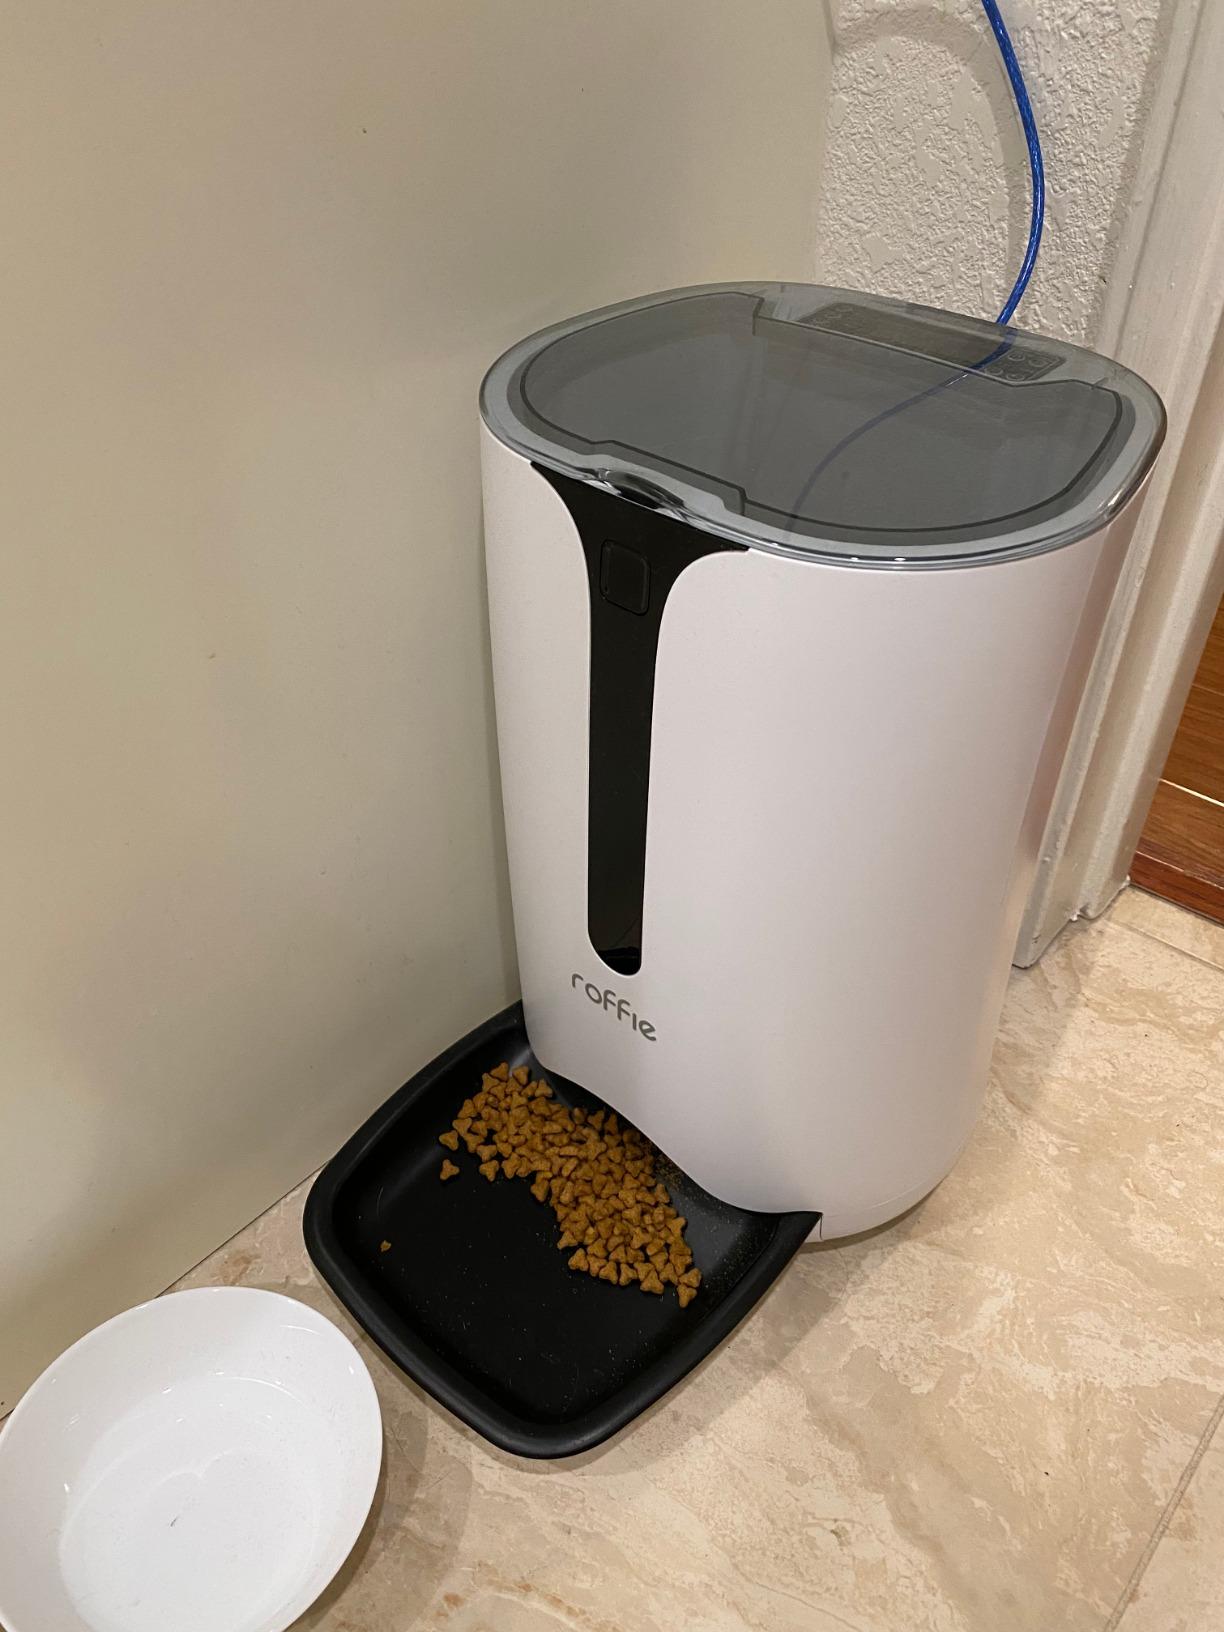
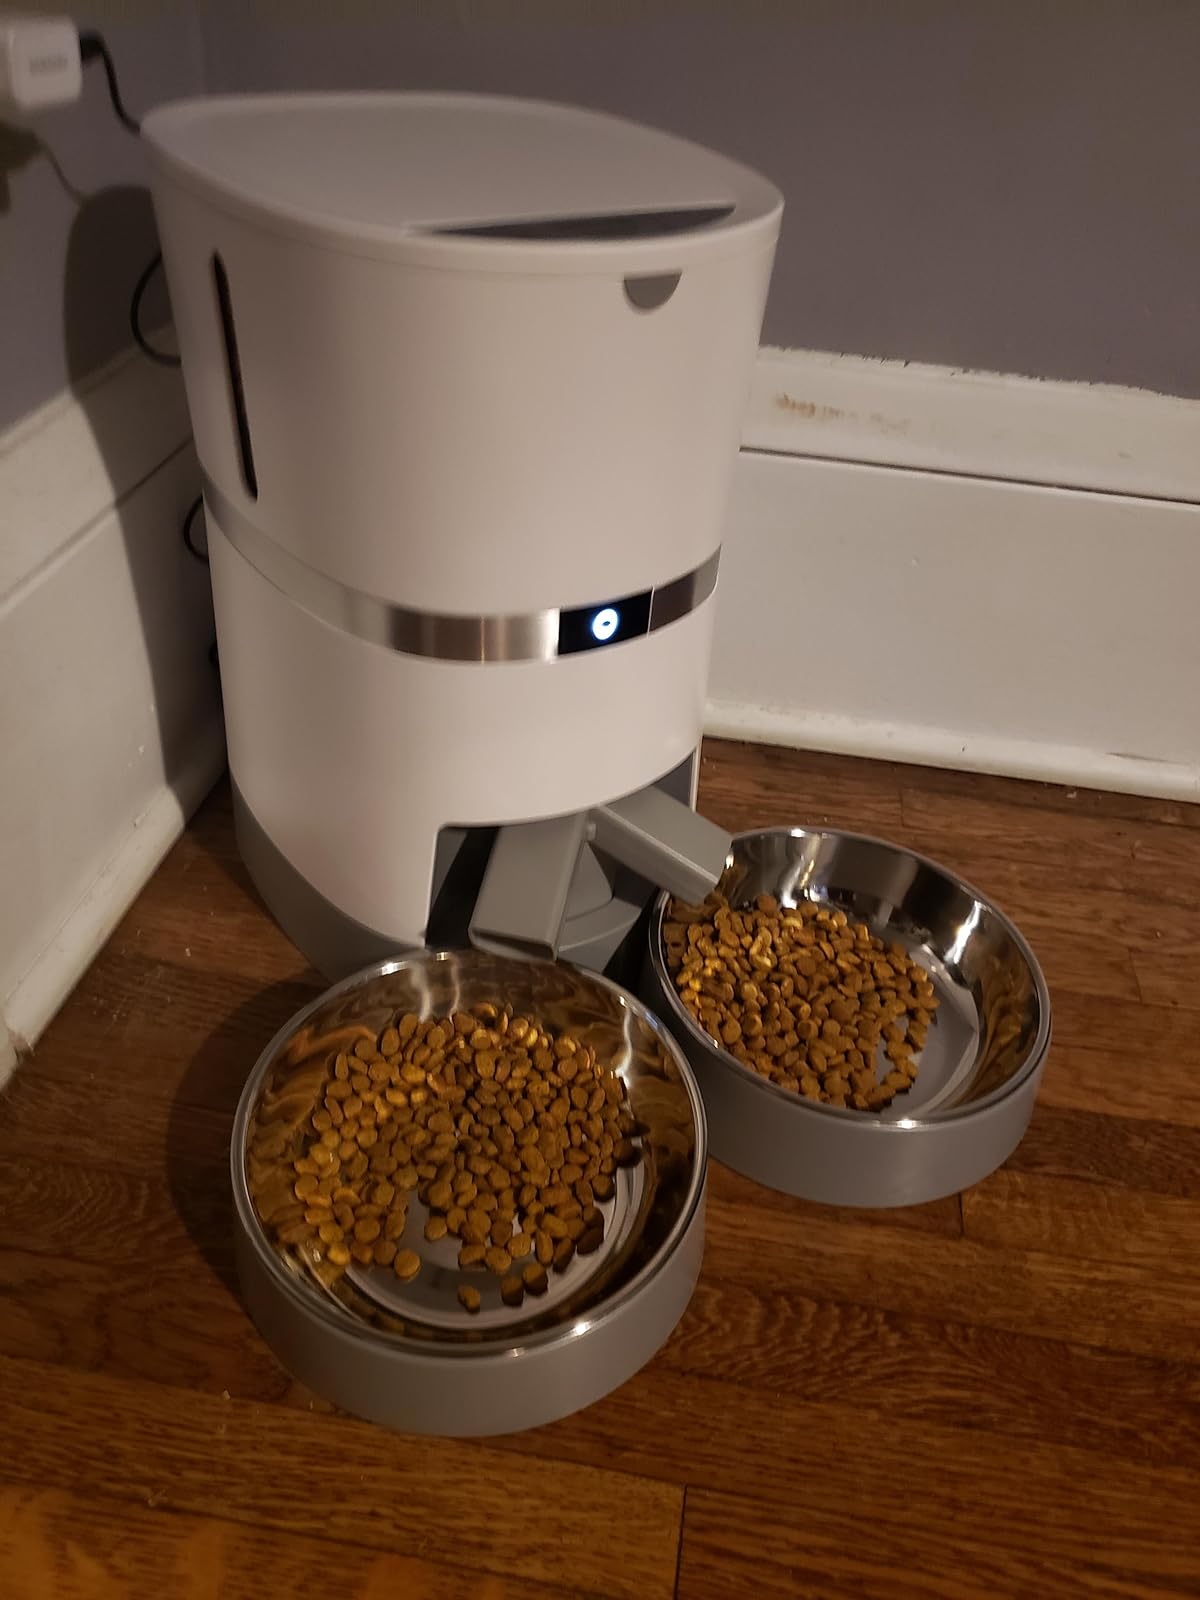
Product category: items_feeder
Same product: no